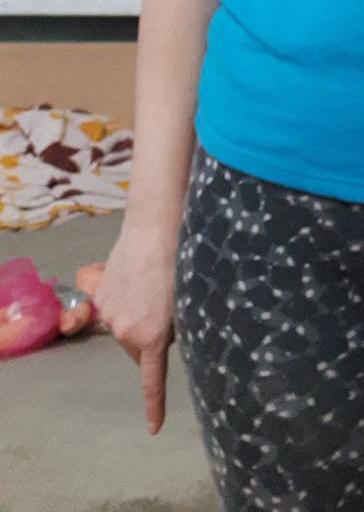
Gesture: no_gesture